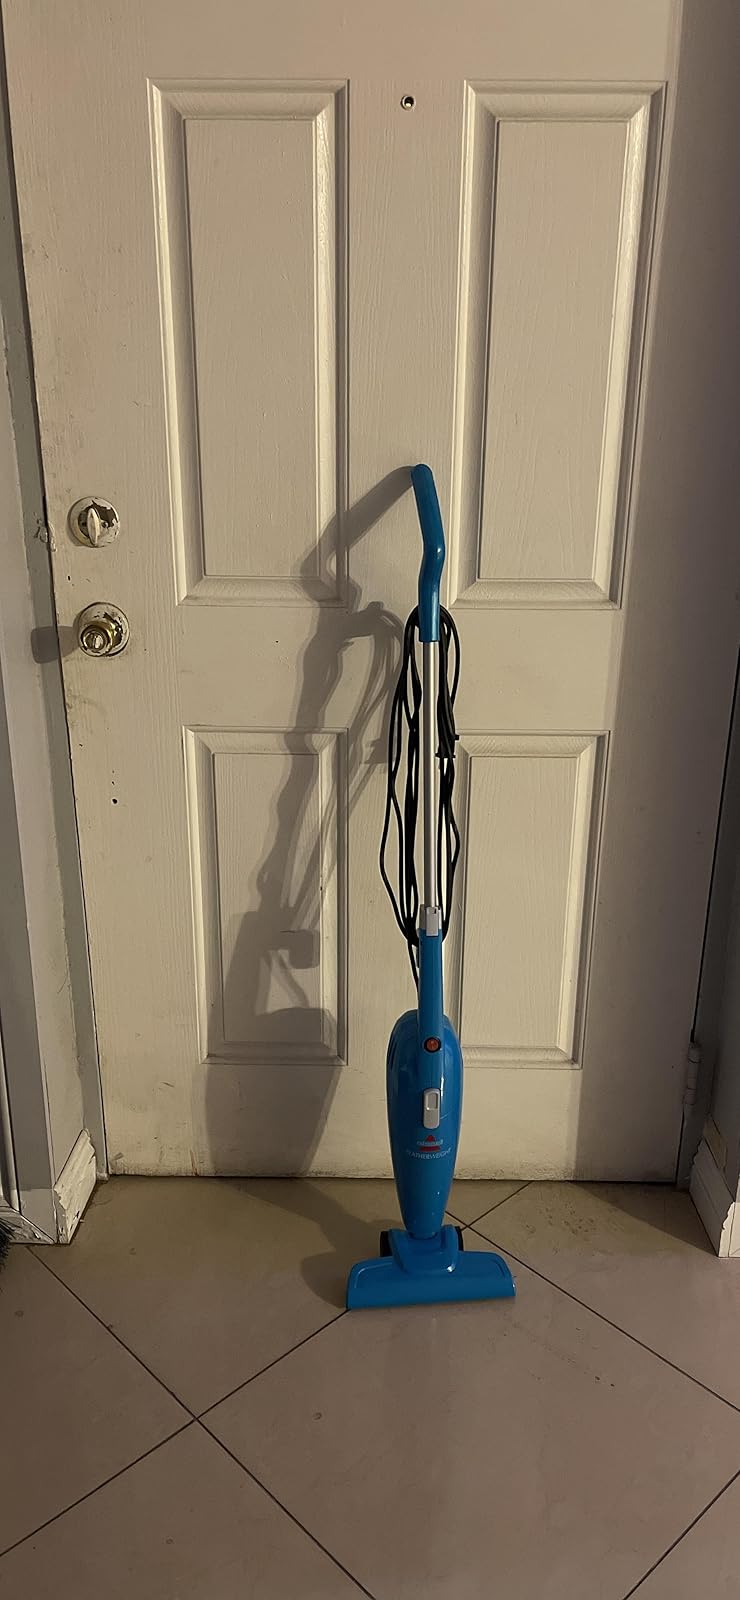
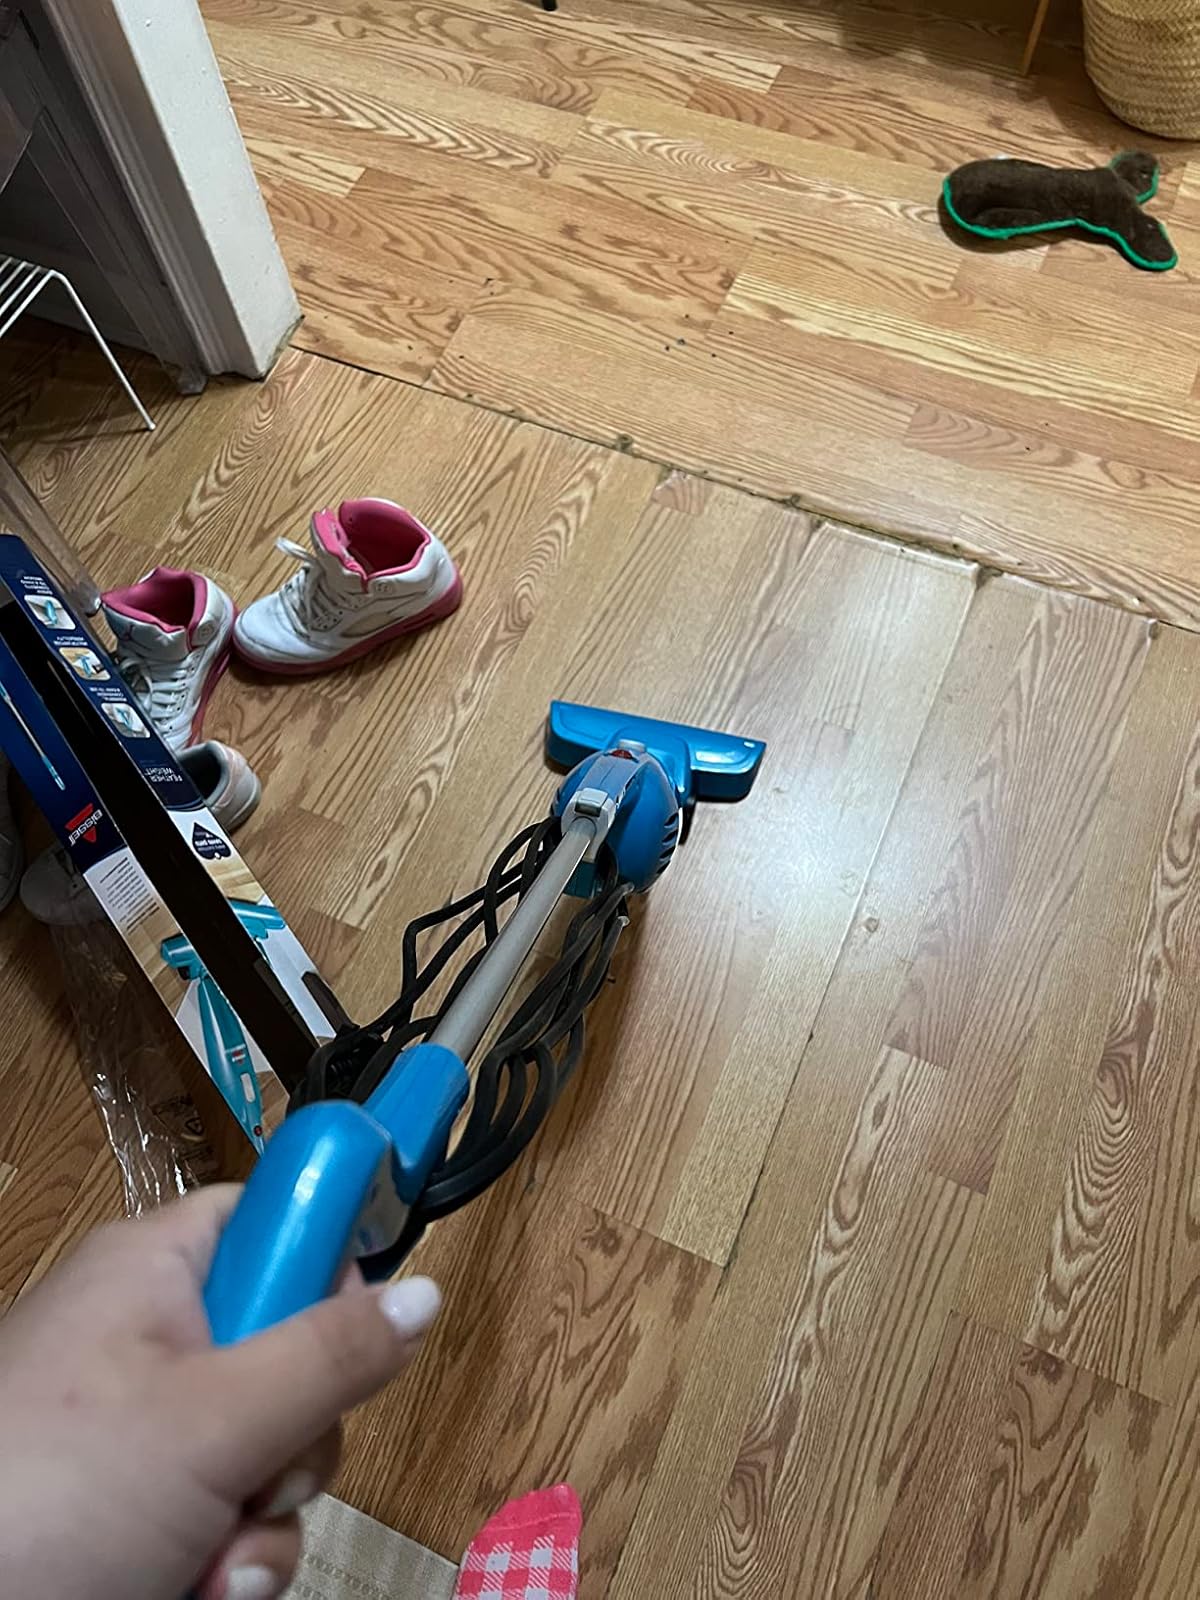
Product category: items_vacuum
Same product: yes